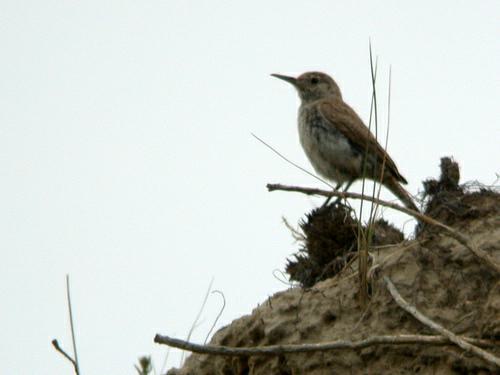
A photo of a rock wren